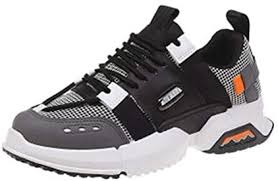
Waste category: shoes